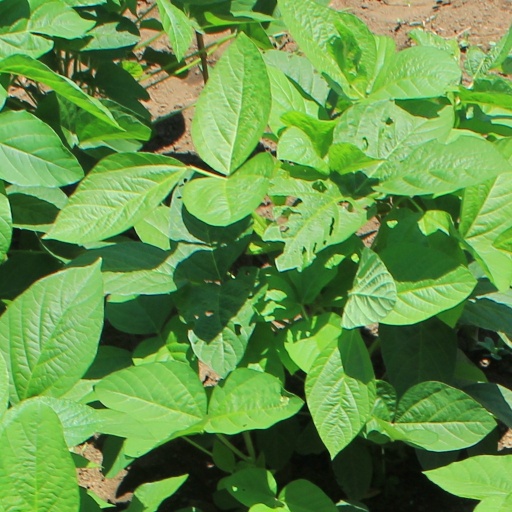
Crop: soybean